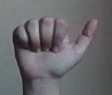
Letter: dhad